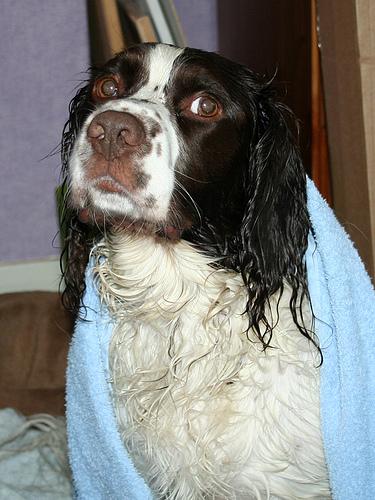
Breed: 276-n000112-English_springer